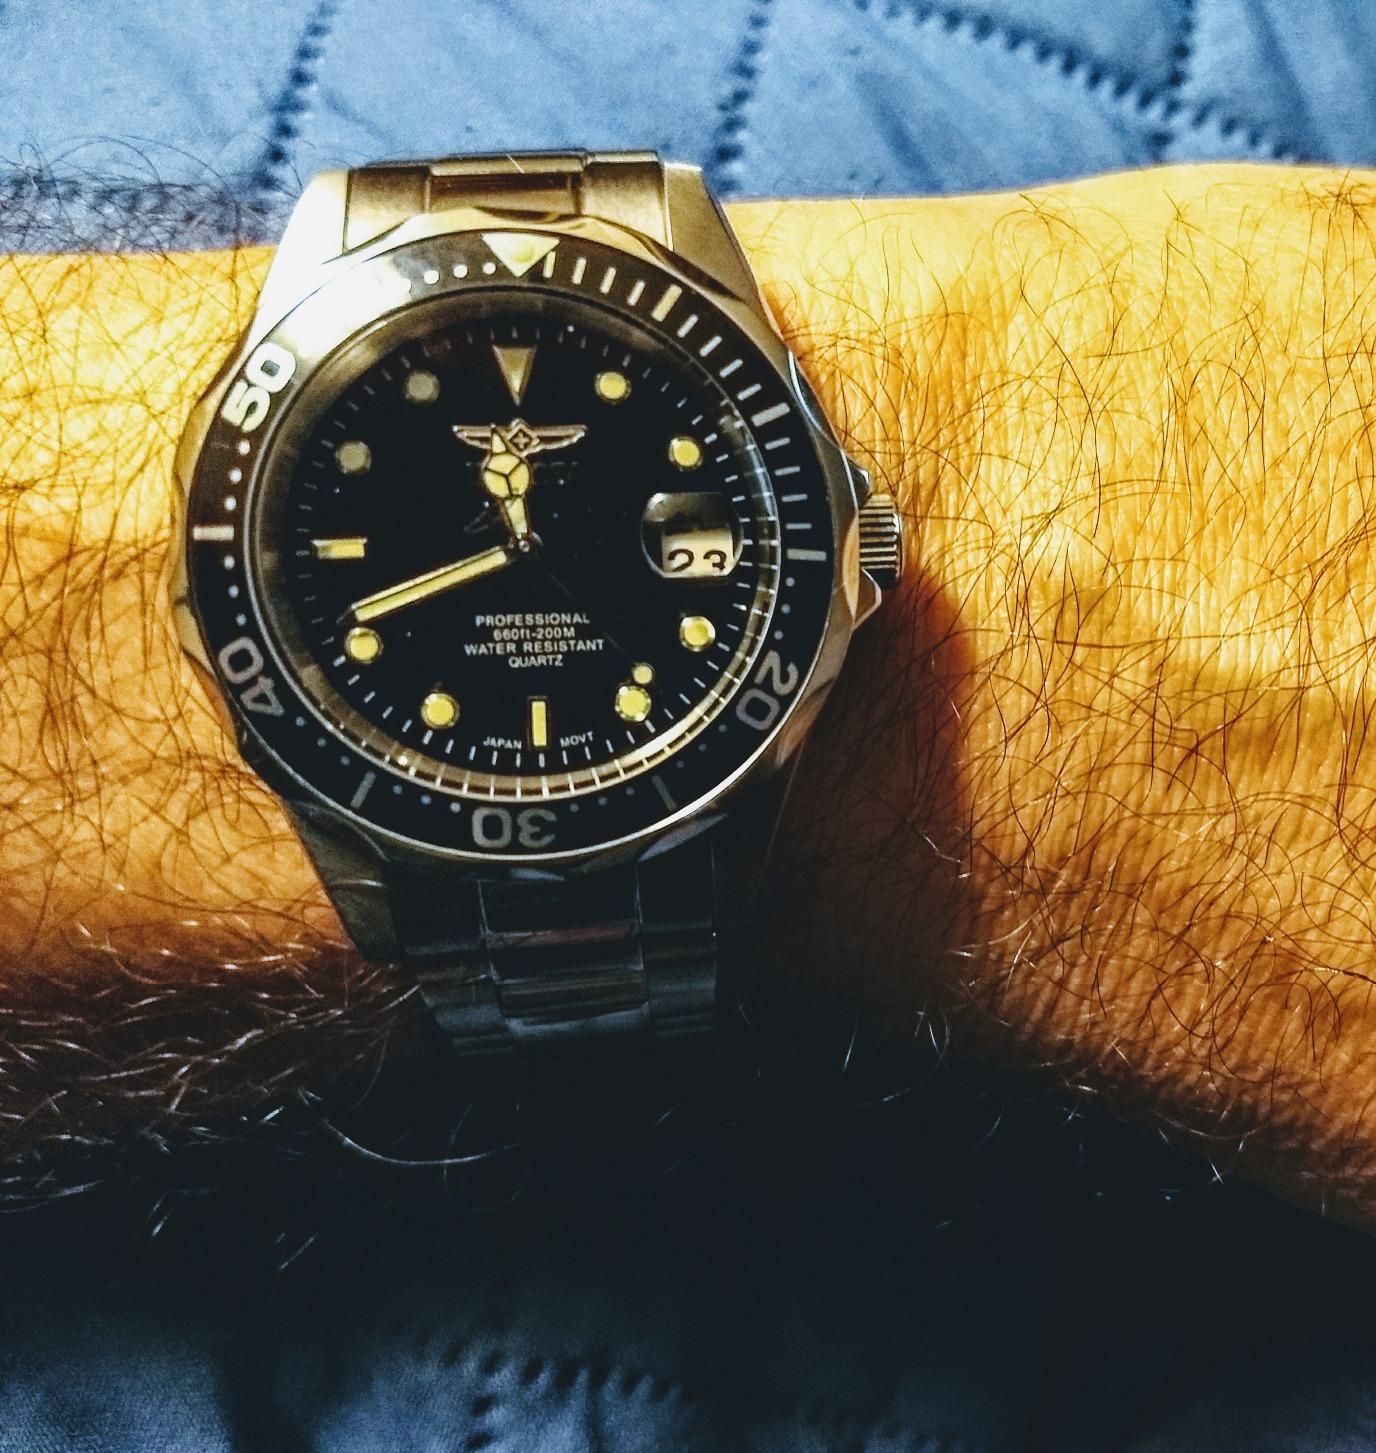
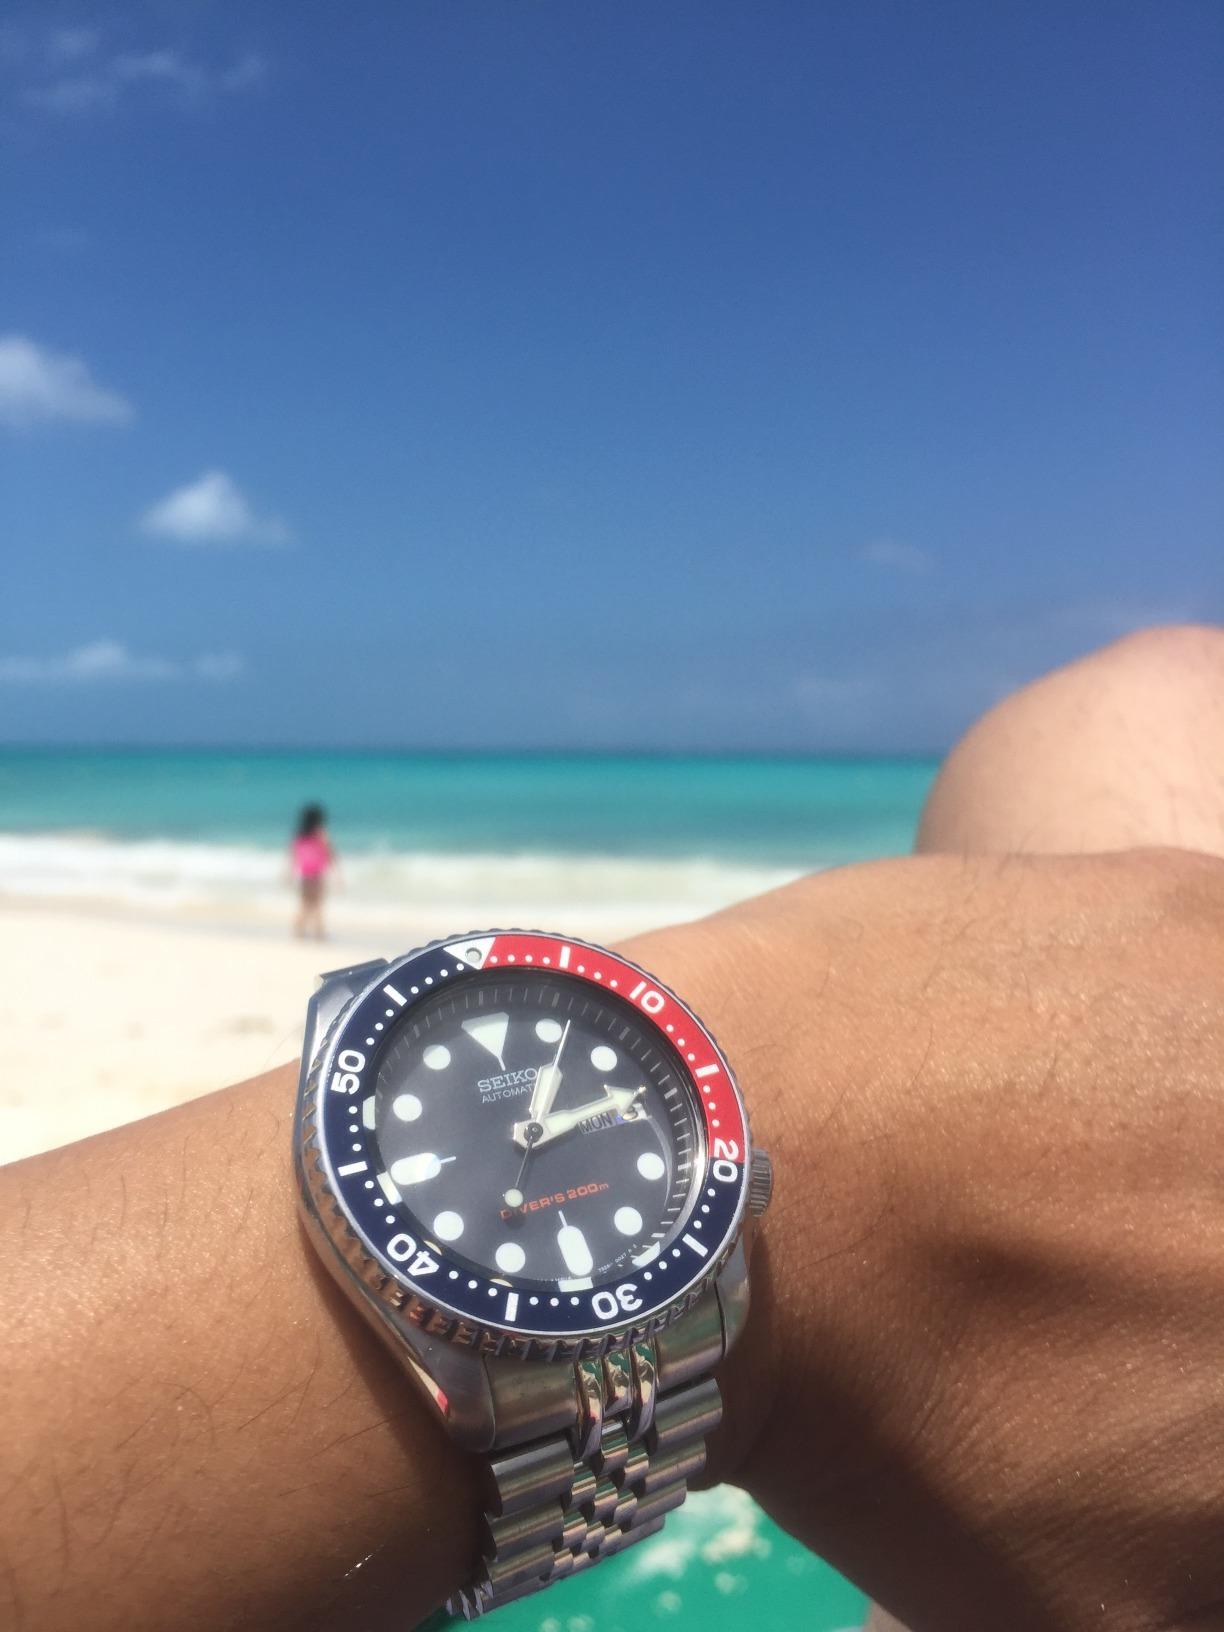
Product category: accessories_watch
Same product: no